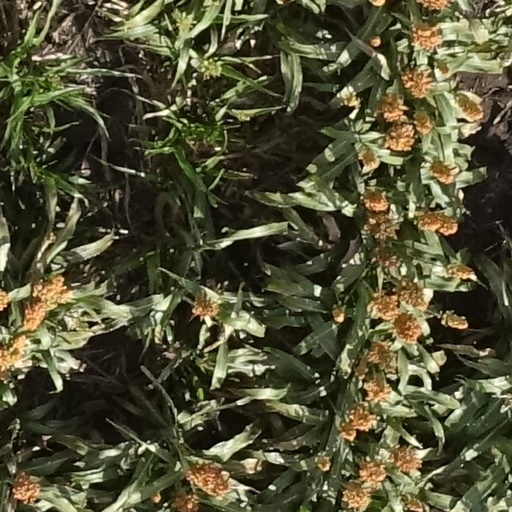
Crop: sorghum